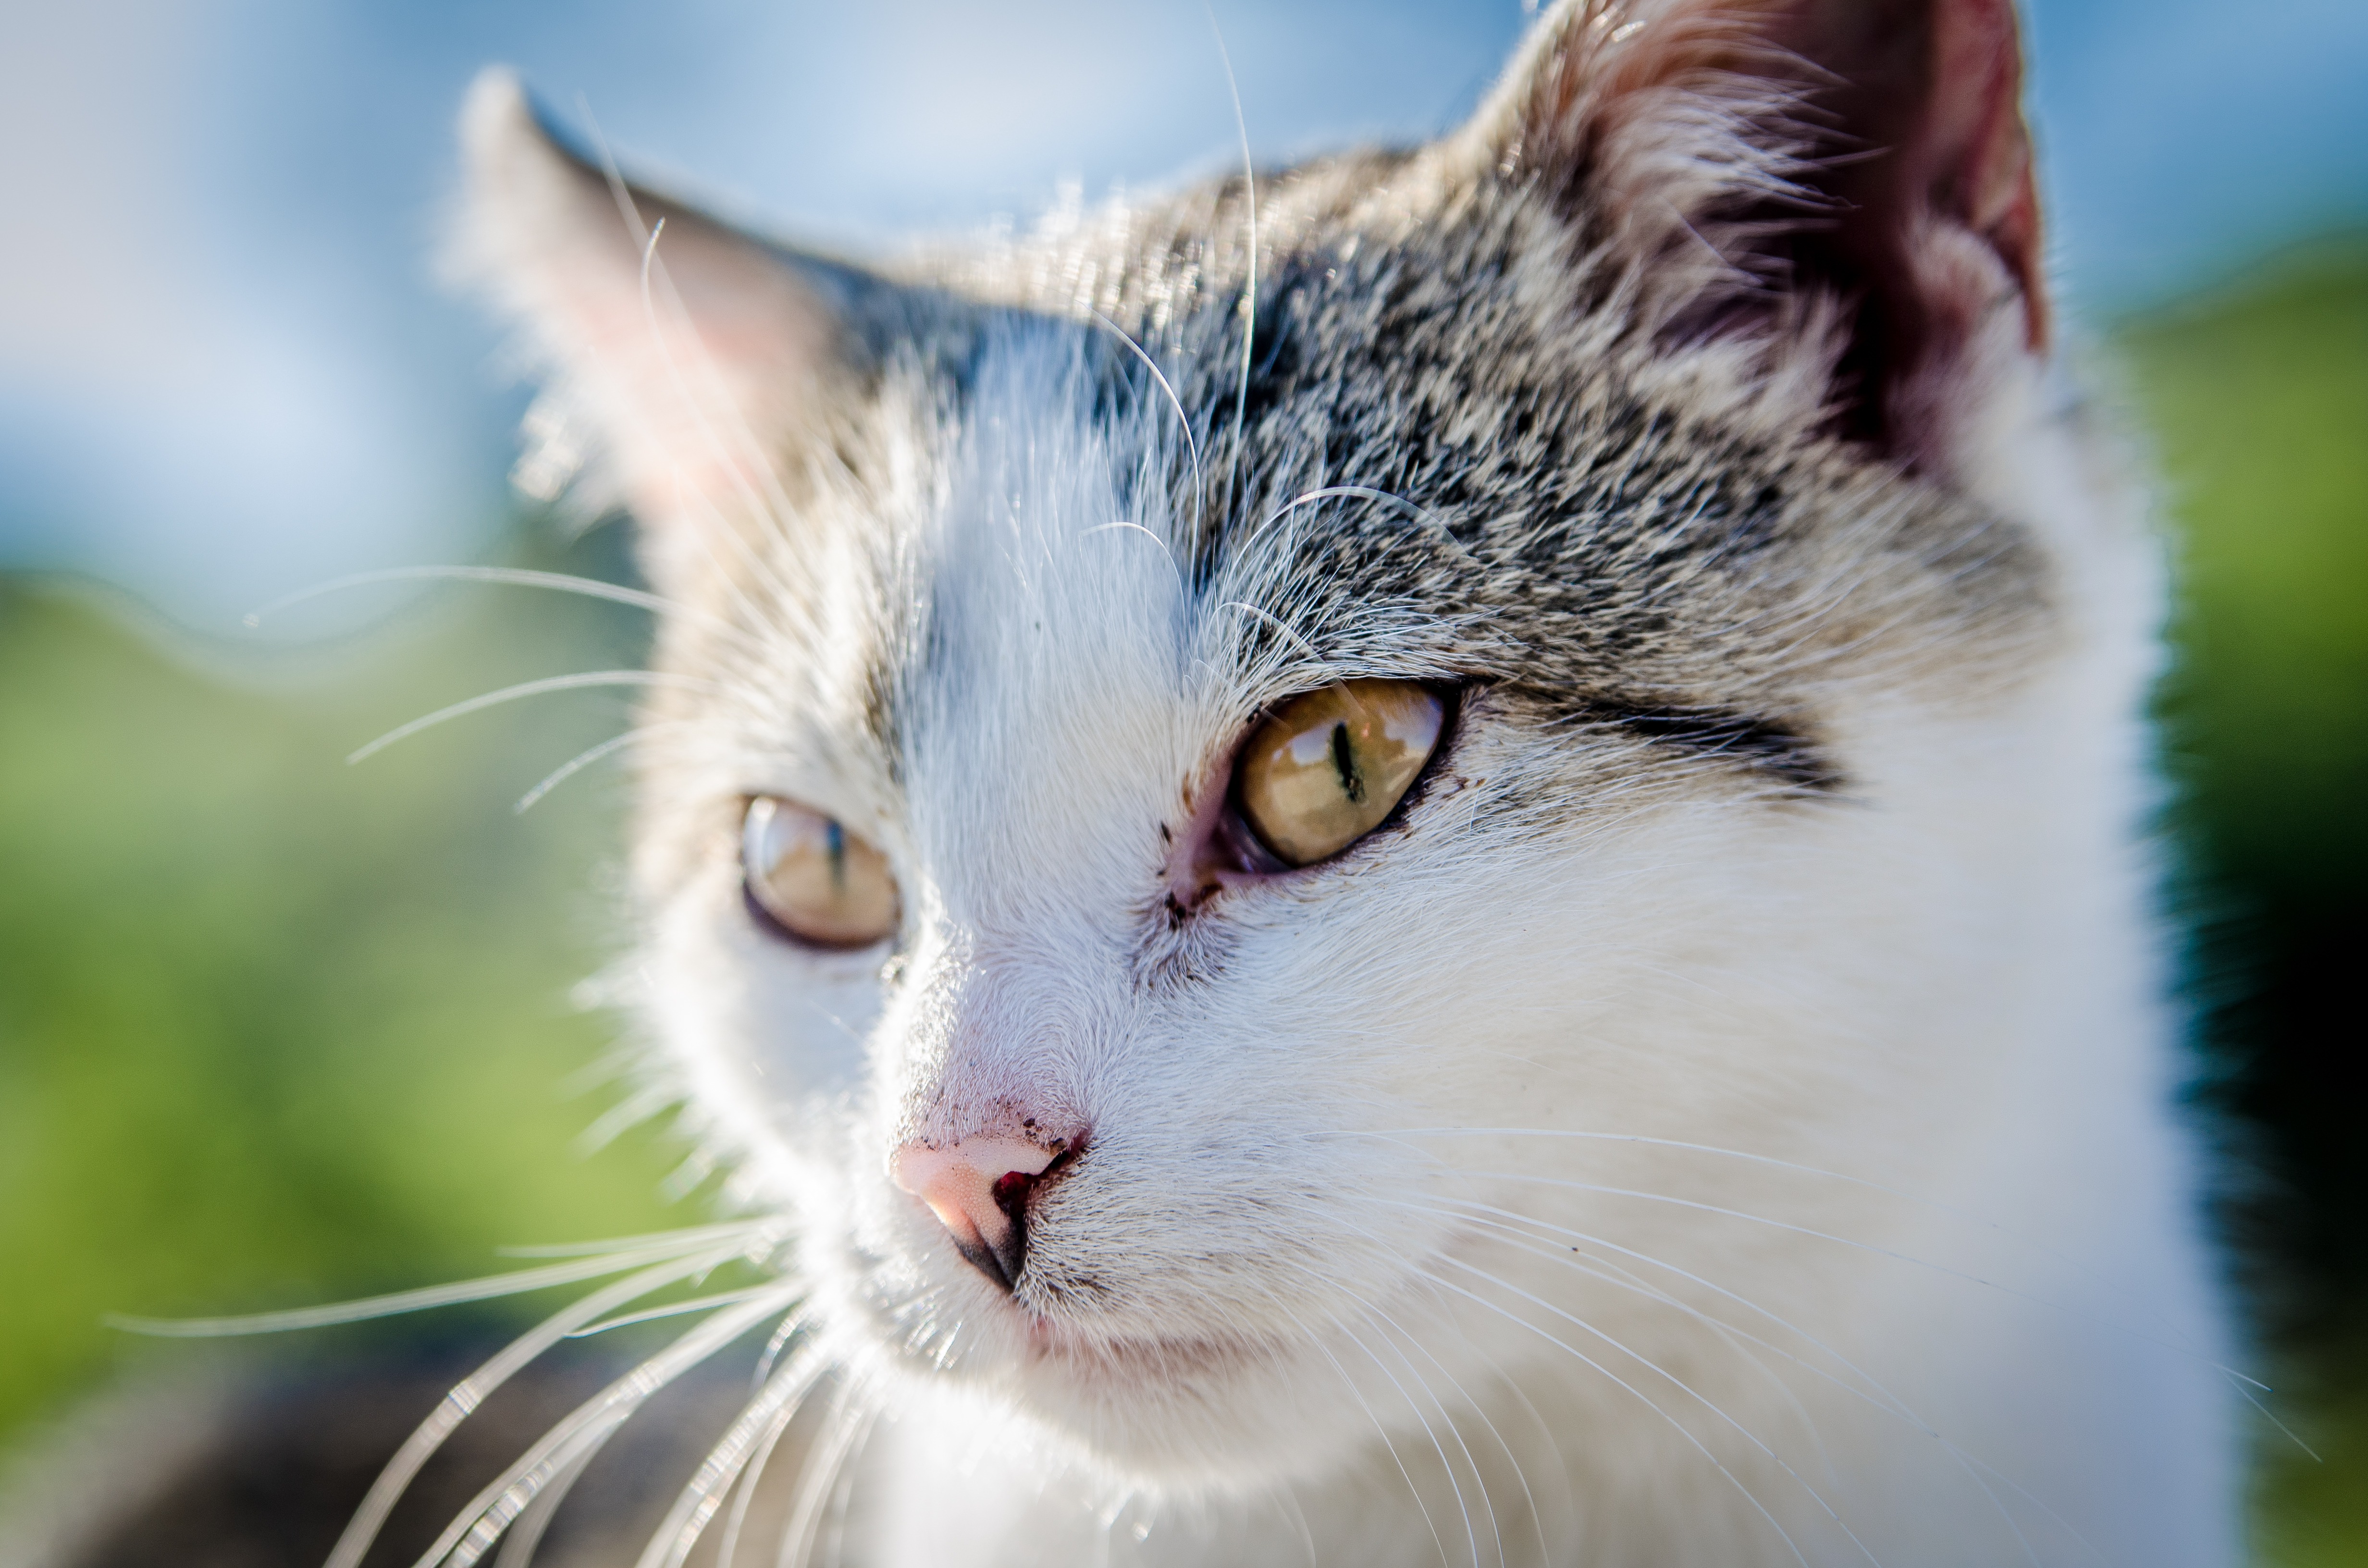
animal, pet, fur, kitten, cat, mammal, close up, nose, whiskers, eye, skin, vertebrate, vet, small to medium sized cats, cat like mammal, domestic short haired cat